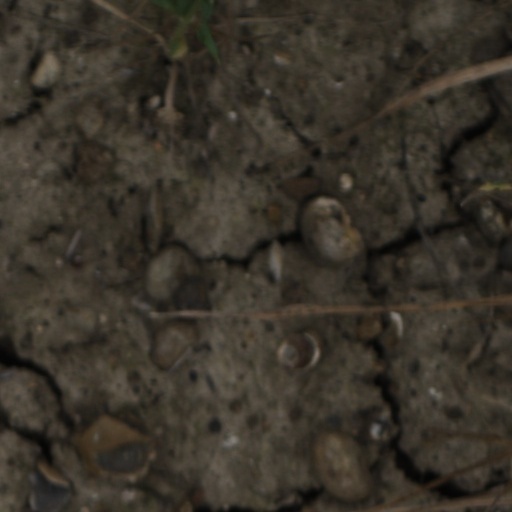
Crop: wheat